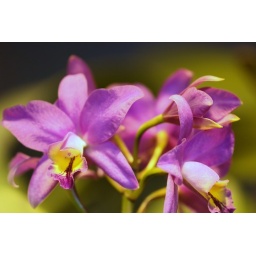
Orchids blooming in my green house today 10.27.09